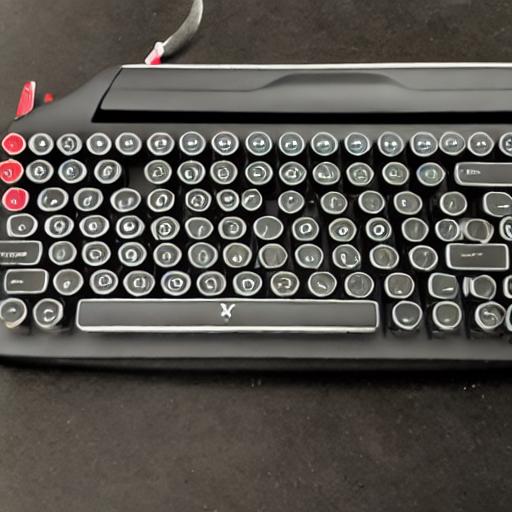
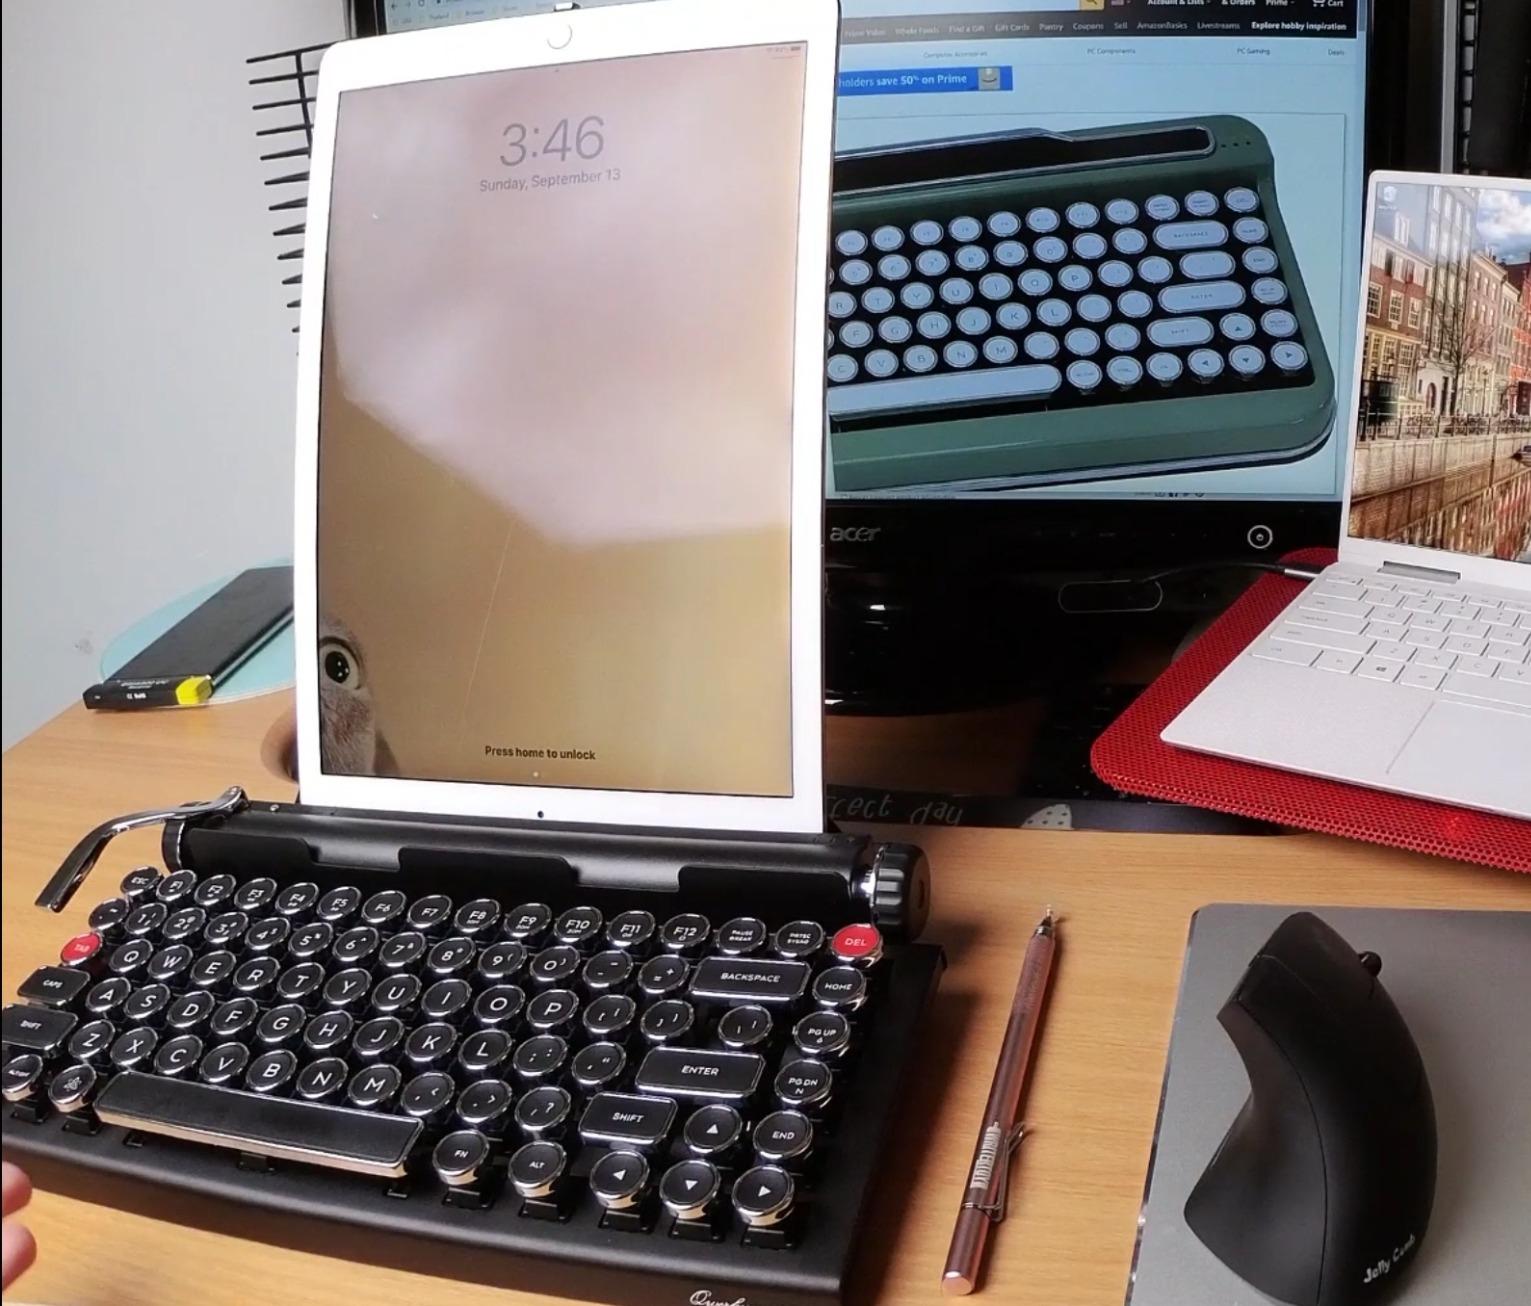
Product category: keyboard
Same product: no